Réseau Albert

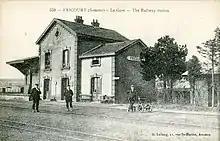
Fricourt station.

The long line between Albert and Péronne opened on 1 April 1889. The line between Péronne and Ham opened on 24 October 1889. Its summit, at was near Montauban.